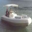
Label: ship